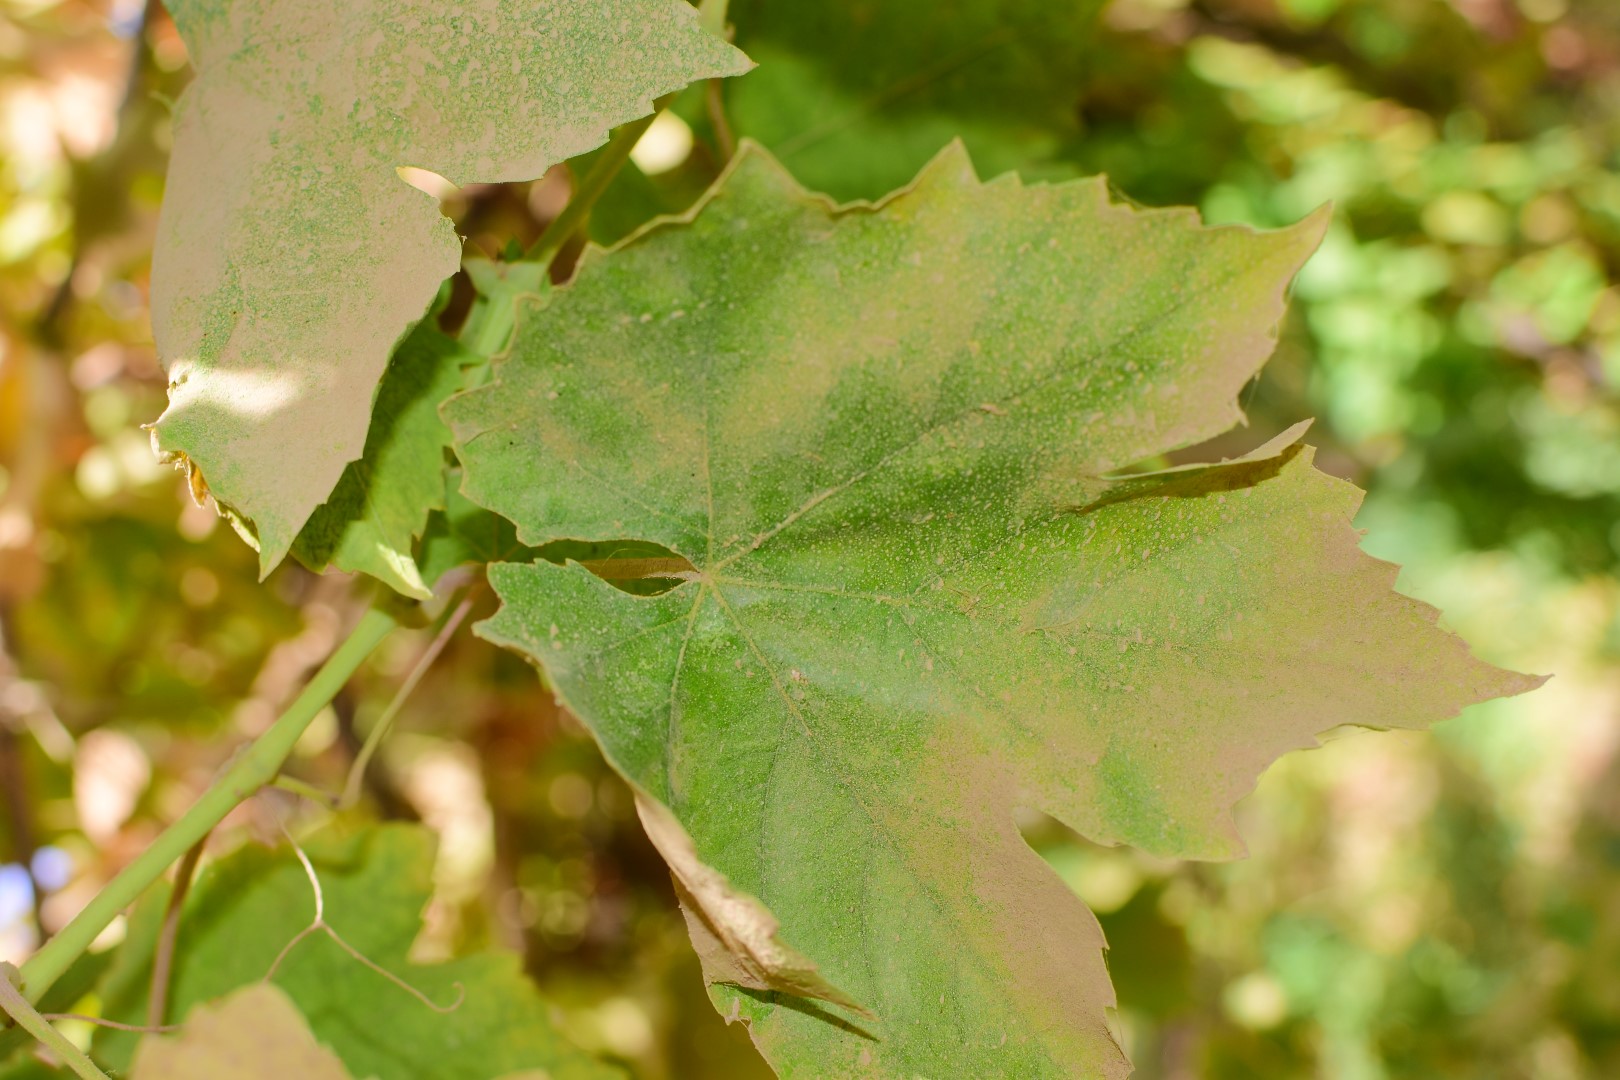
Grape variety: Thompson Seedless